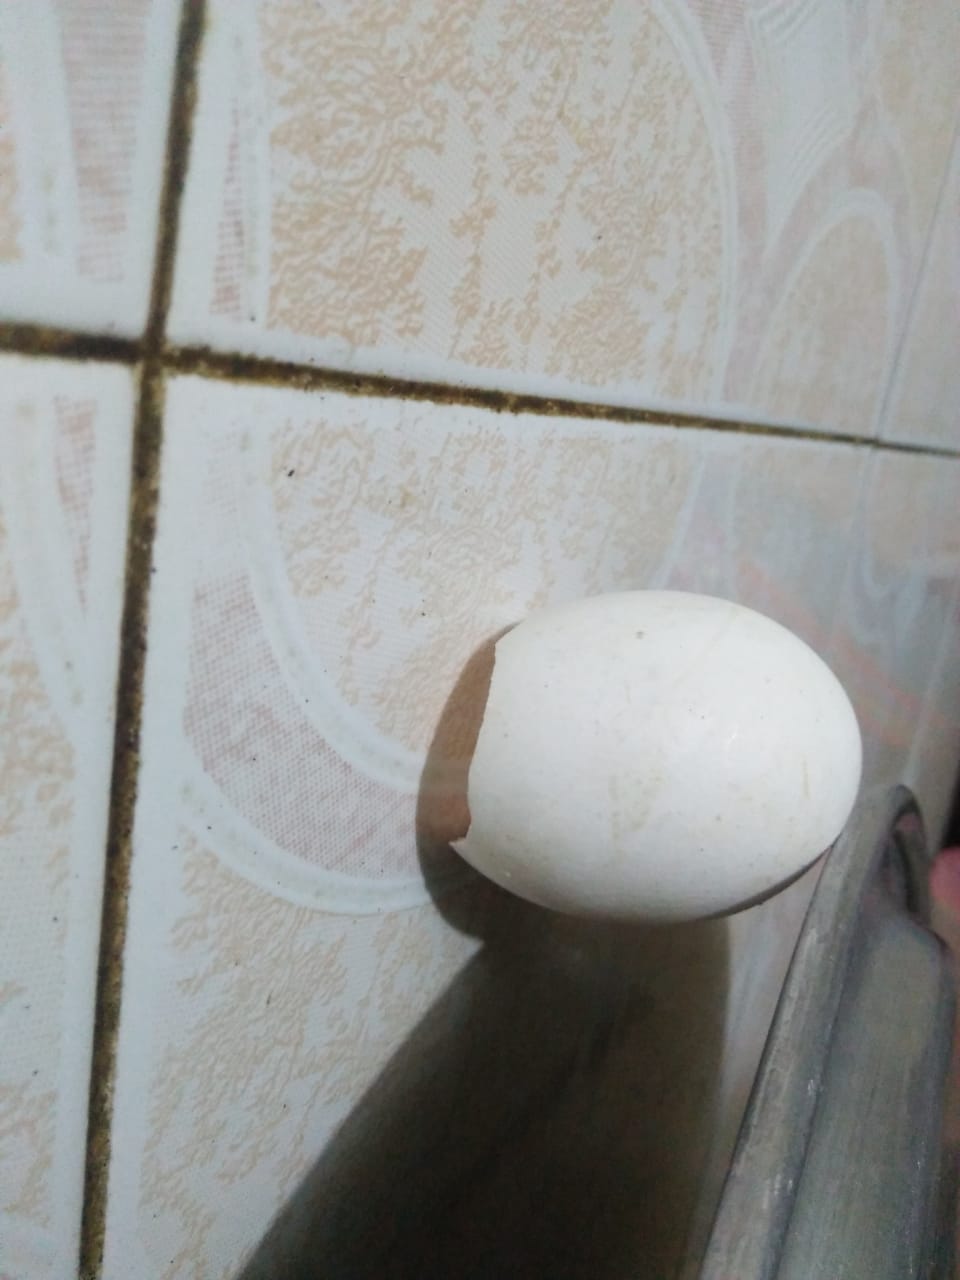
Label: eggshells